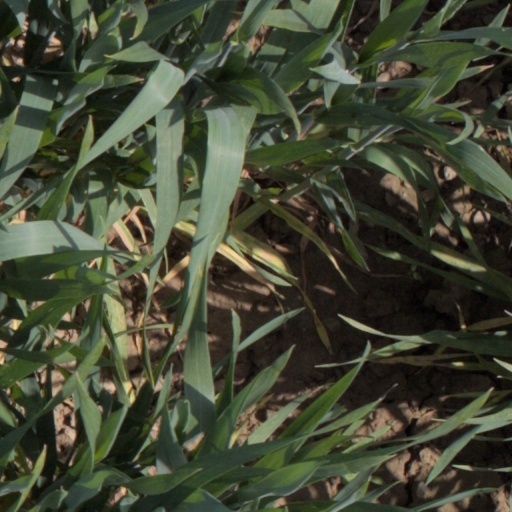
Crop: wheat